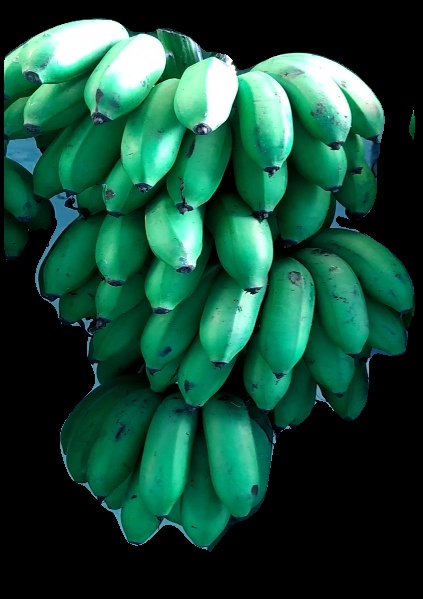
Variety: rasbale
Grade: grade2